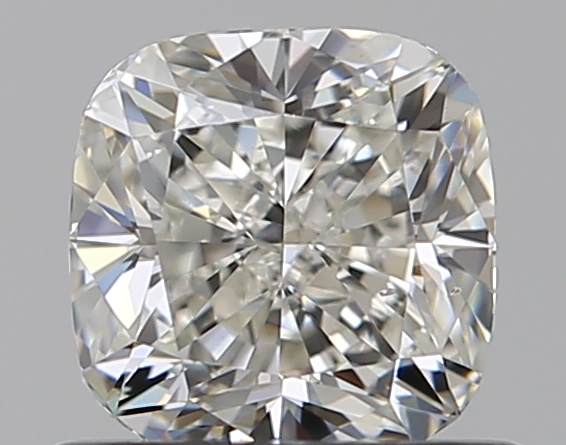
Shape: cushion
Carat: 0.7
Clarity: SI1
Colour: J
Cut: EX
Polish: EX
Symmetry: VG
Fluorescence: F
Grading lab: GIA
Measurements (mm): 4.95 x 4.9 x 3.4